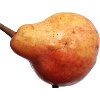
Label: red_pear